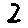
Label: 2